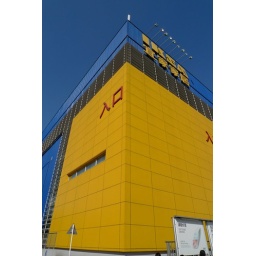
An "IKEA" blue sky day in Beijing